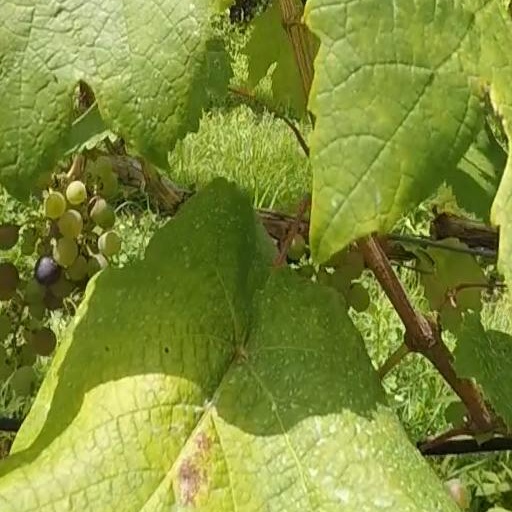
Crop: grape